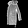
Label: Coat